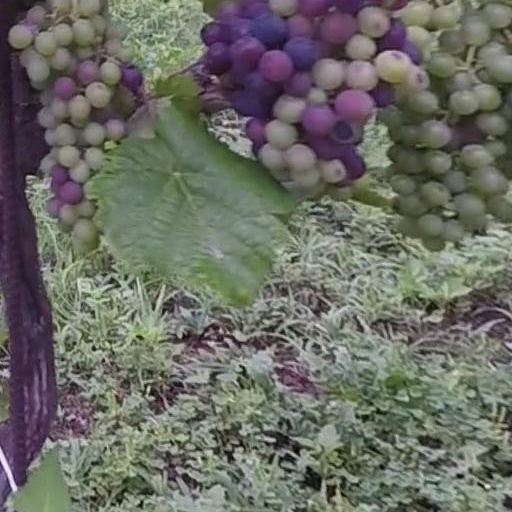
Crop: grape